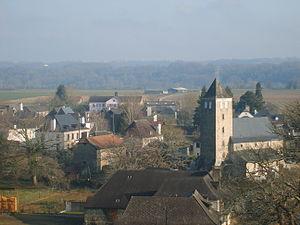
Géronce est une commune française située dans le département des Pyrénées-Atlantiques, en région Nouvelle-Aquitaine.